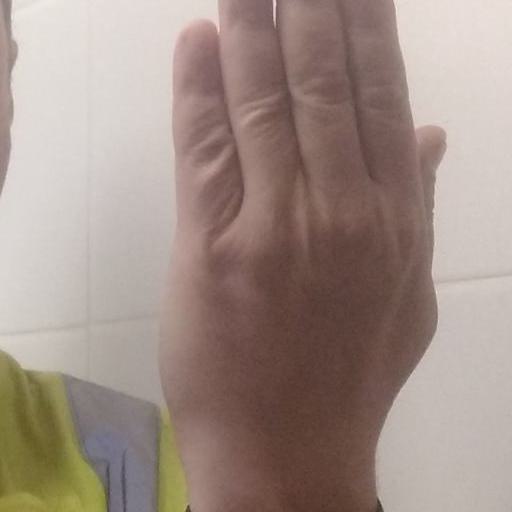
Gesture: stop_inverted